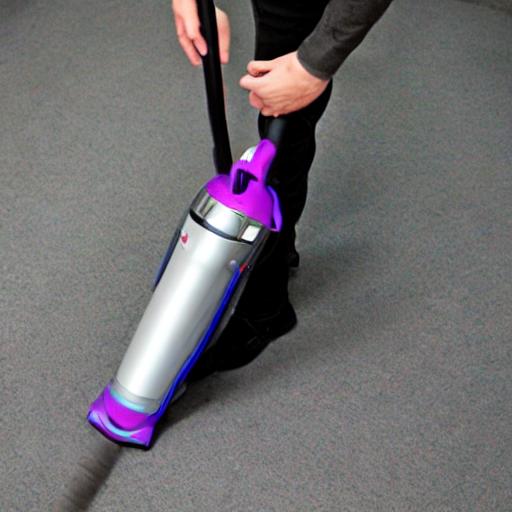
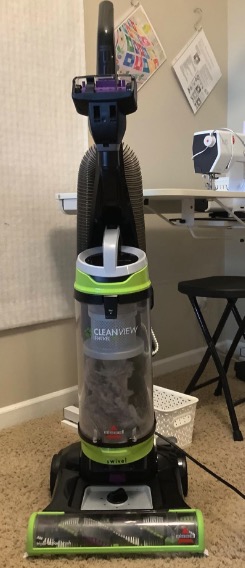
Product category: items_vacuum
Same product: no